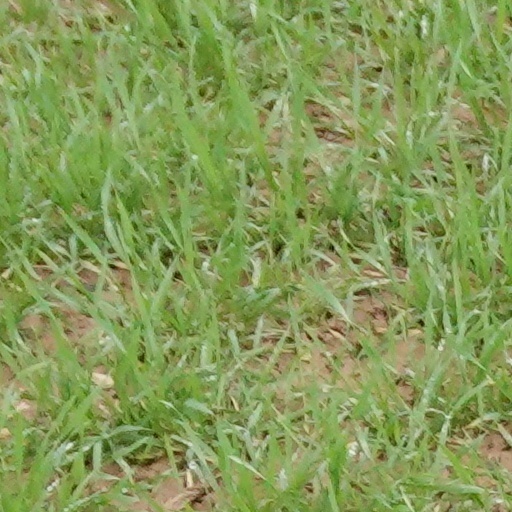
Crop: wheat